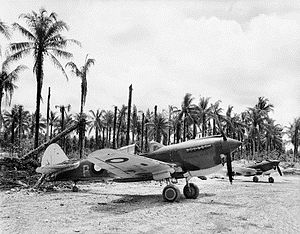
Felttoget på Admiralitetsøerne / Slaget om Los Negros / Erobringen af Seeadler Harbour
RAAF Kittyhawks på Momote flyveplads, 8. marts 1944
To propelfly parkeret på en overflade af knuste koraller. I baggrunden ligger der en kokosplantage
Felttoget på Admiralitetsøerne var en række slag under felttoget på New Guinea under 2. verdenskrig hvor United States Armys 1. kavaleridivision erobrede de japansk besatte Admiralitetsøer.